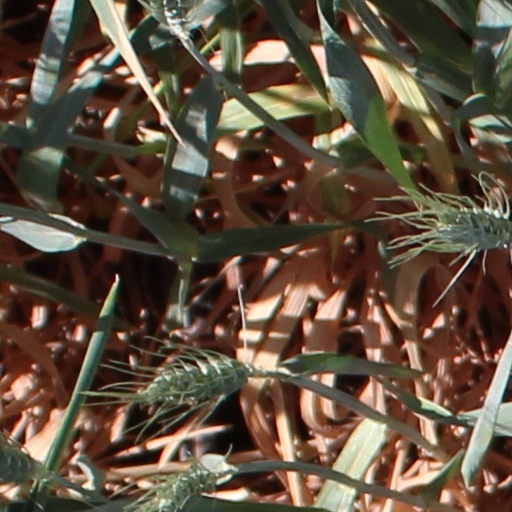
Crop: wheat